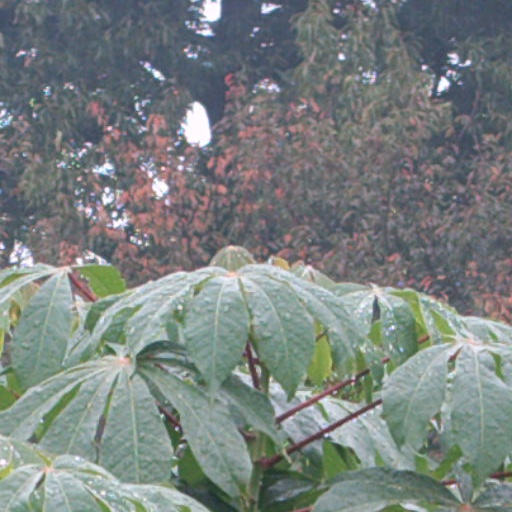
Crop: cassava